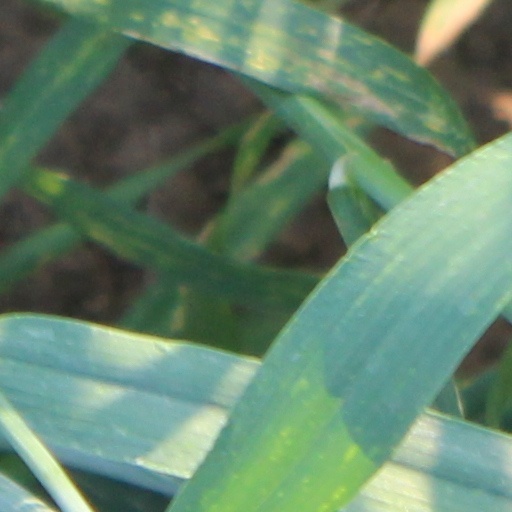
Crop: wheat